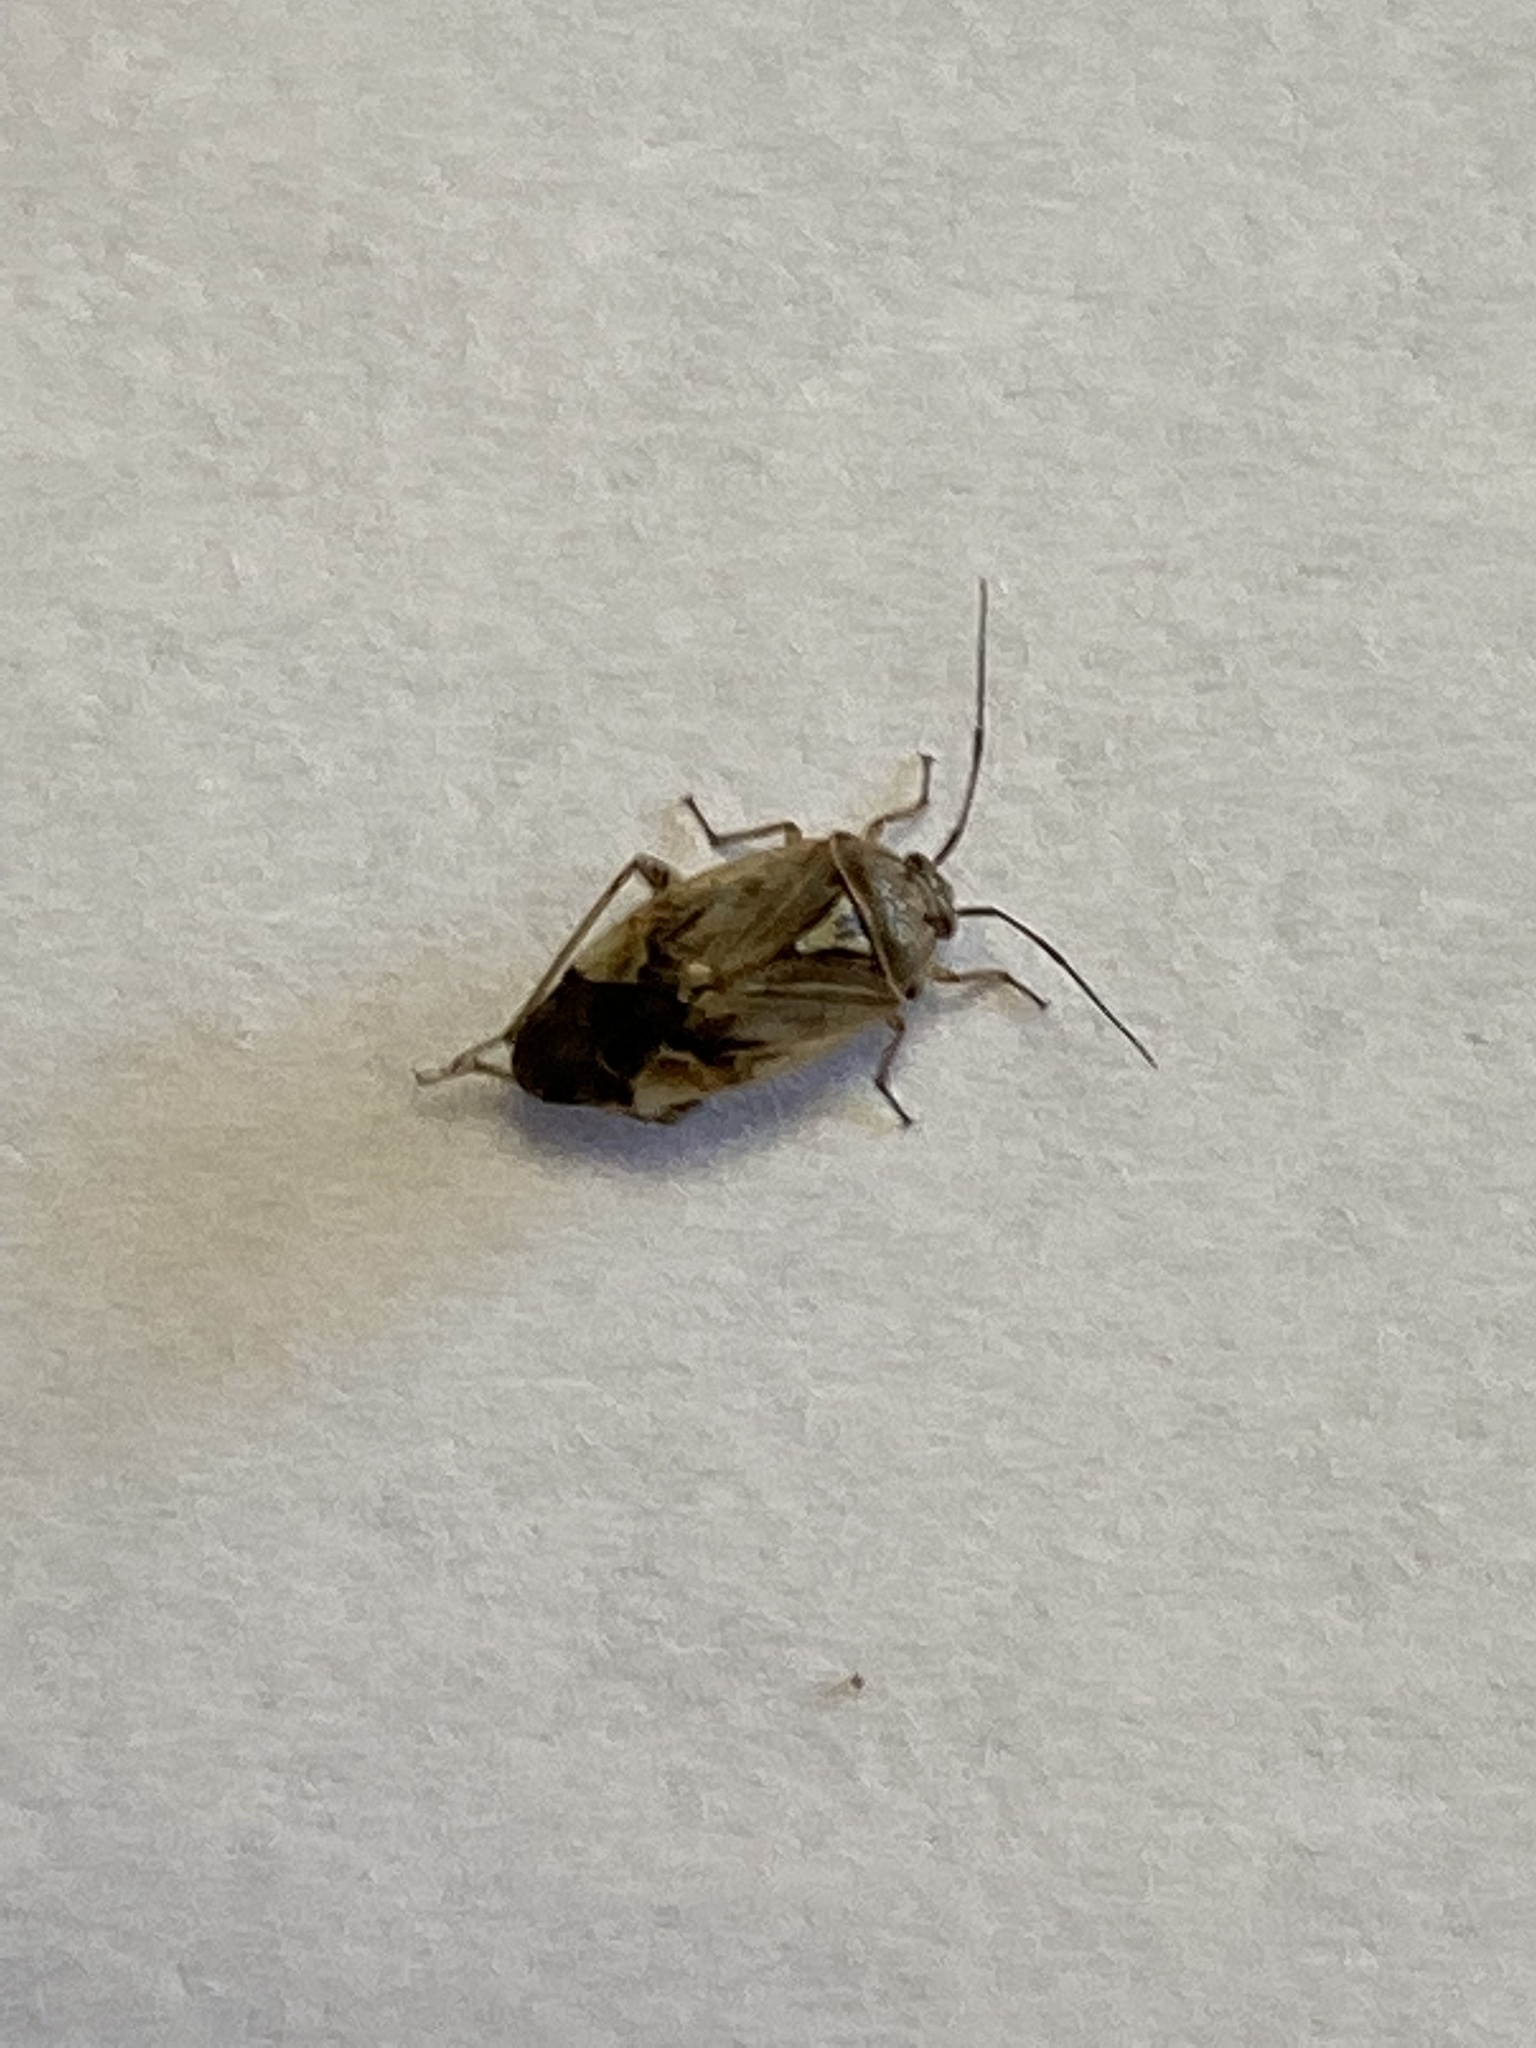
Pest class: lygus_bug